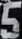
Number: 5